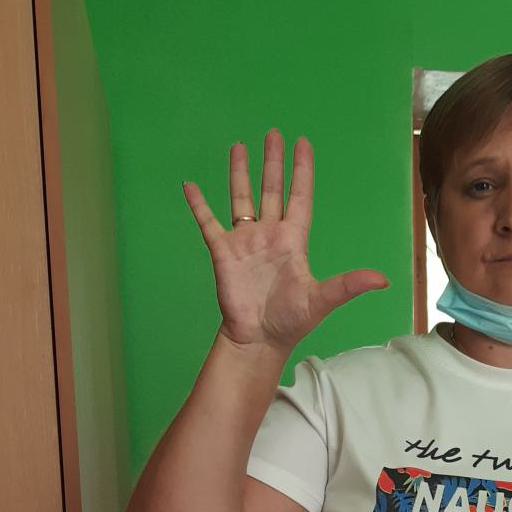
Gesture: palm